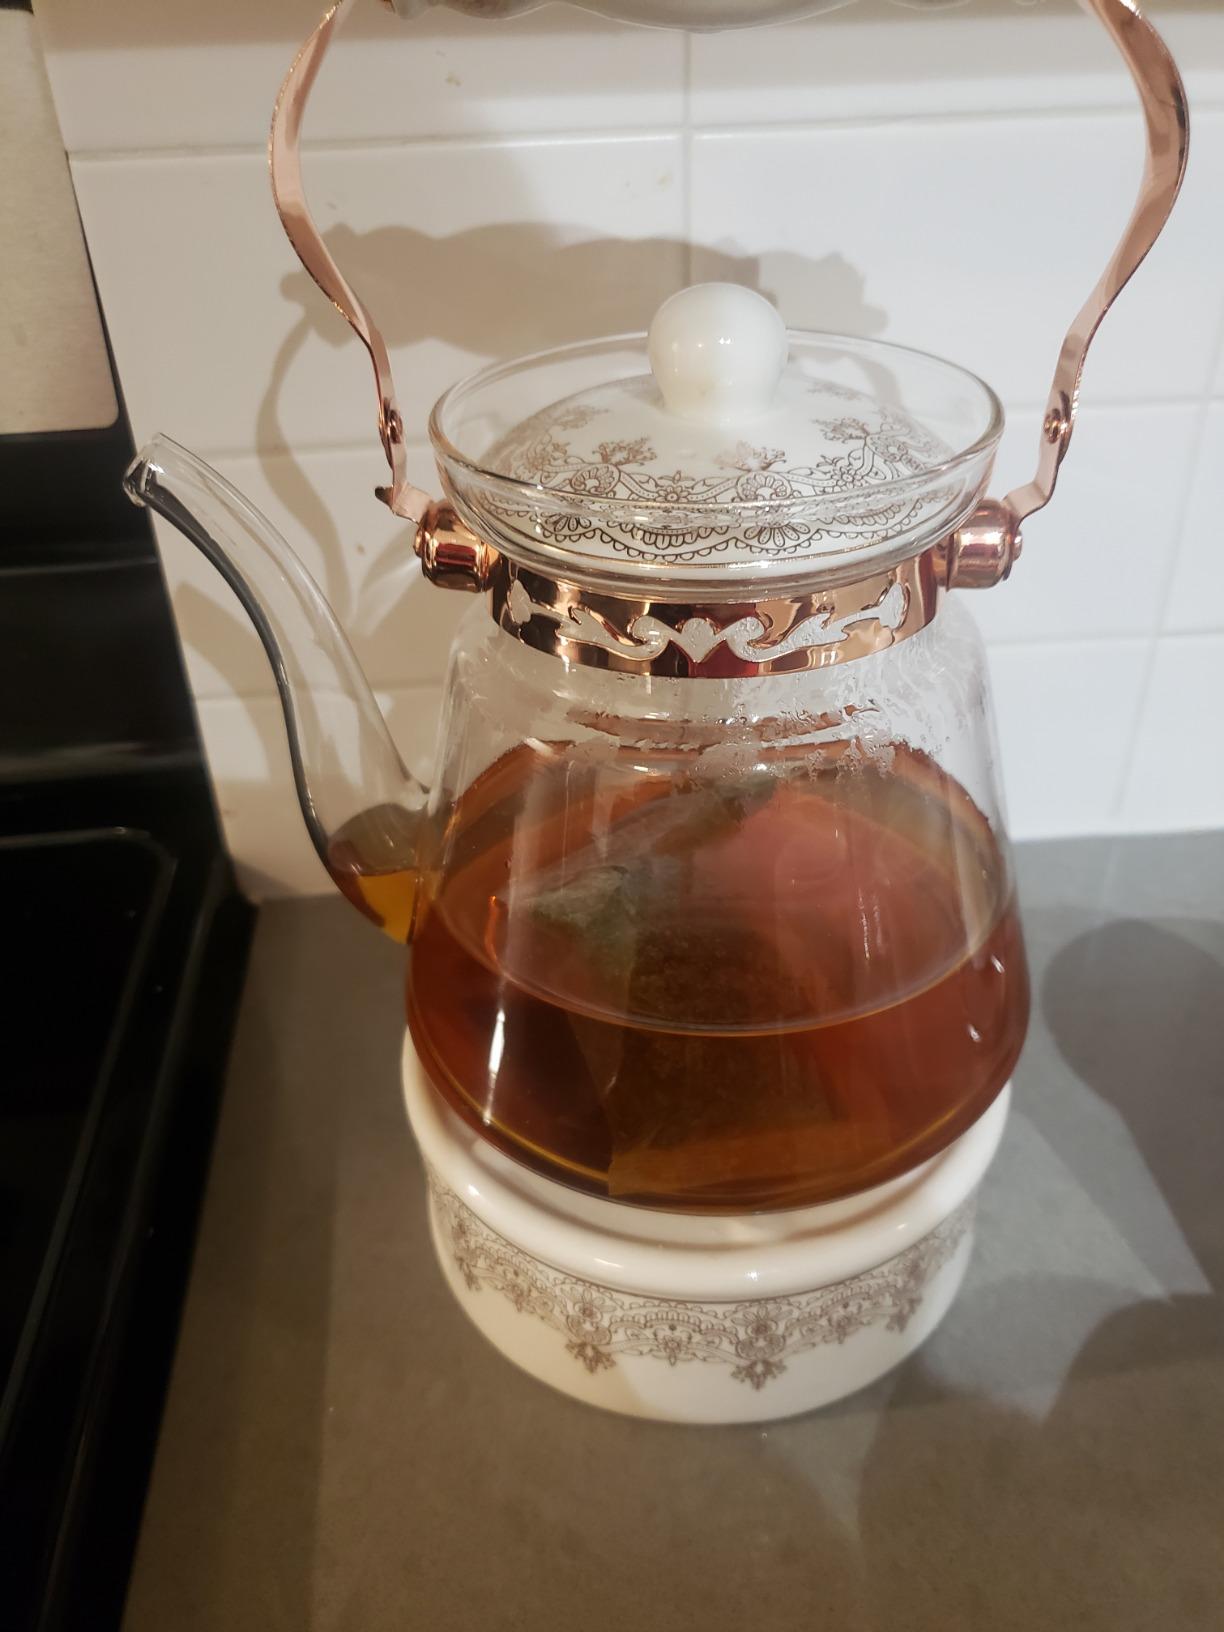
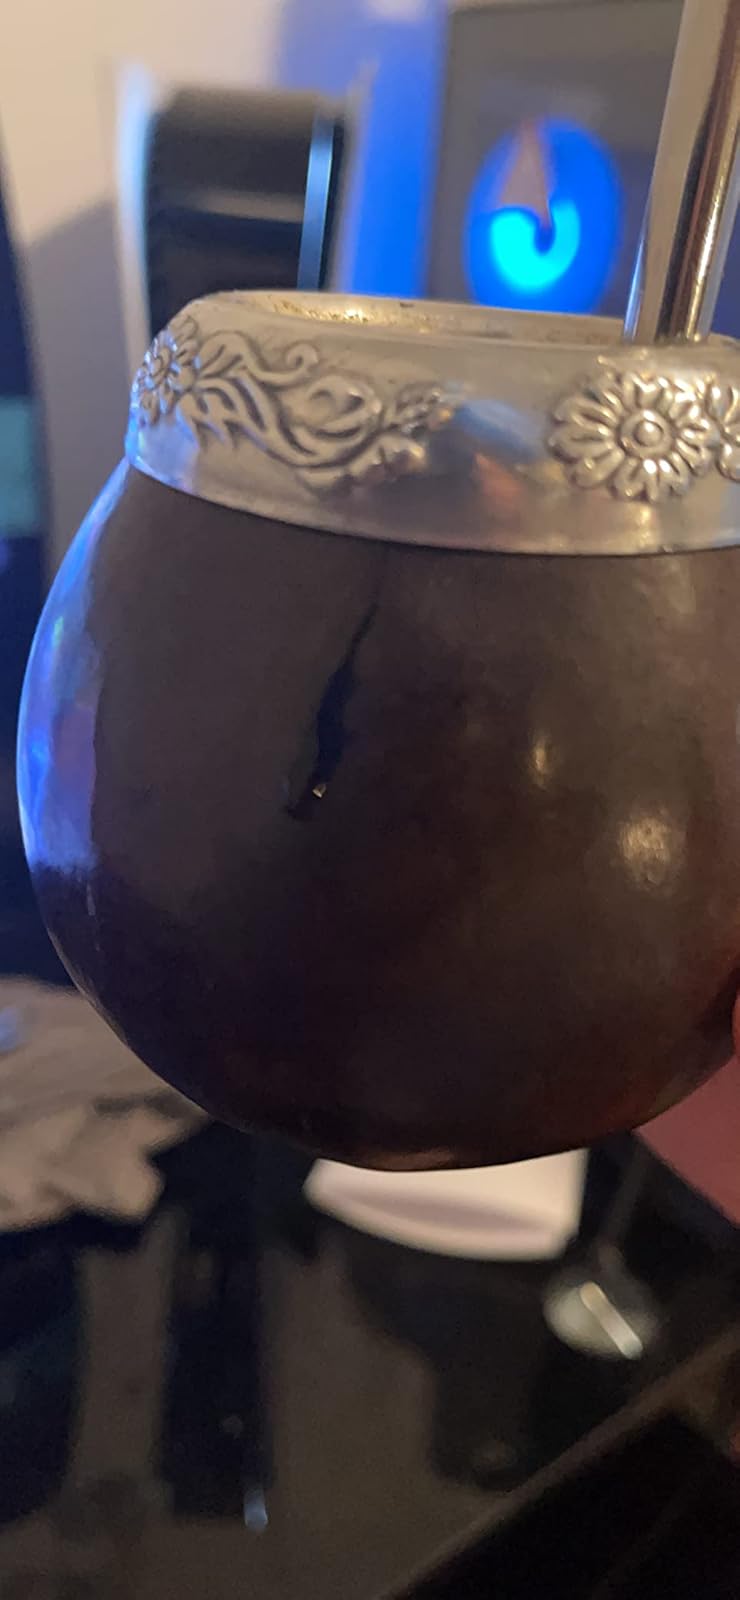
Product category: items_tea
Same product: no